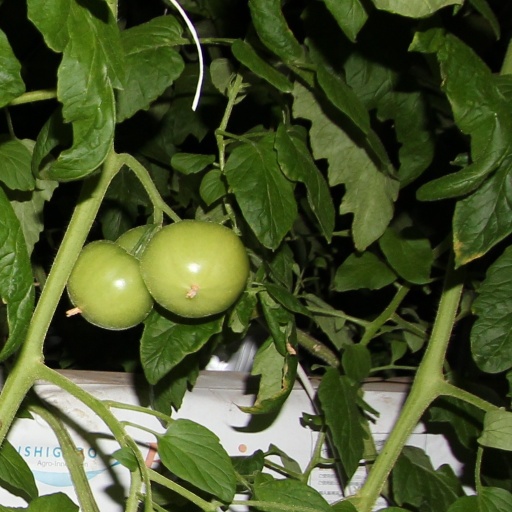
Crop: tomato